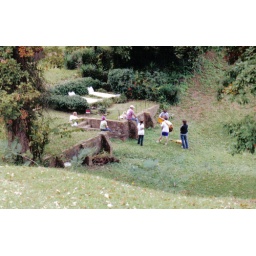
I'd hate to bother the girl with the red bandanna, but there is a snake den under her butt.